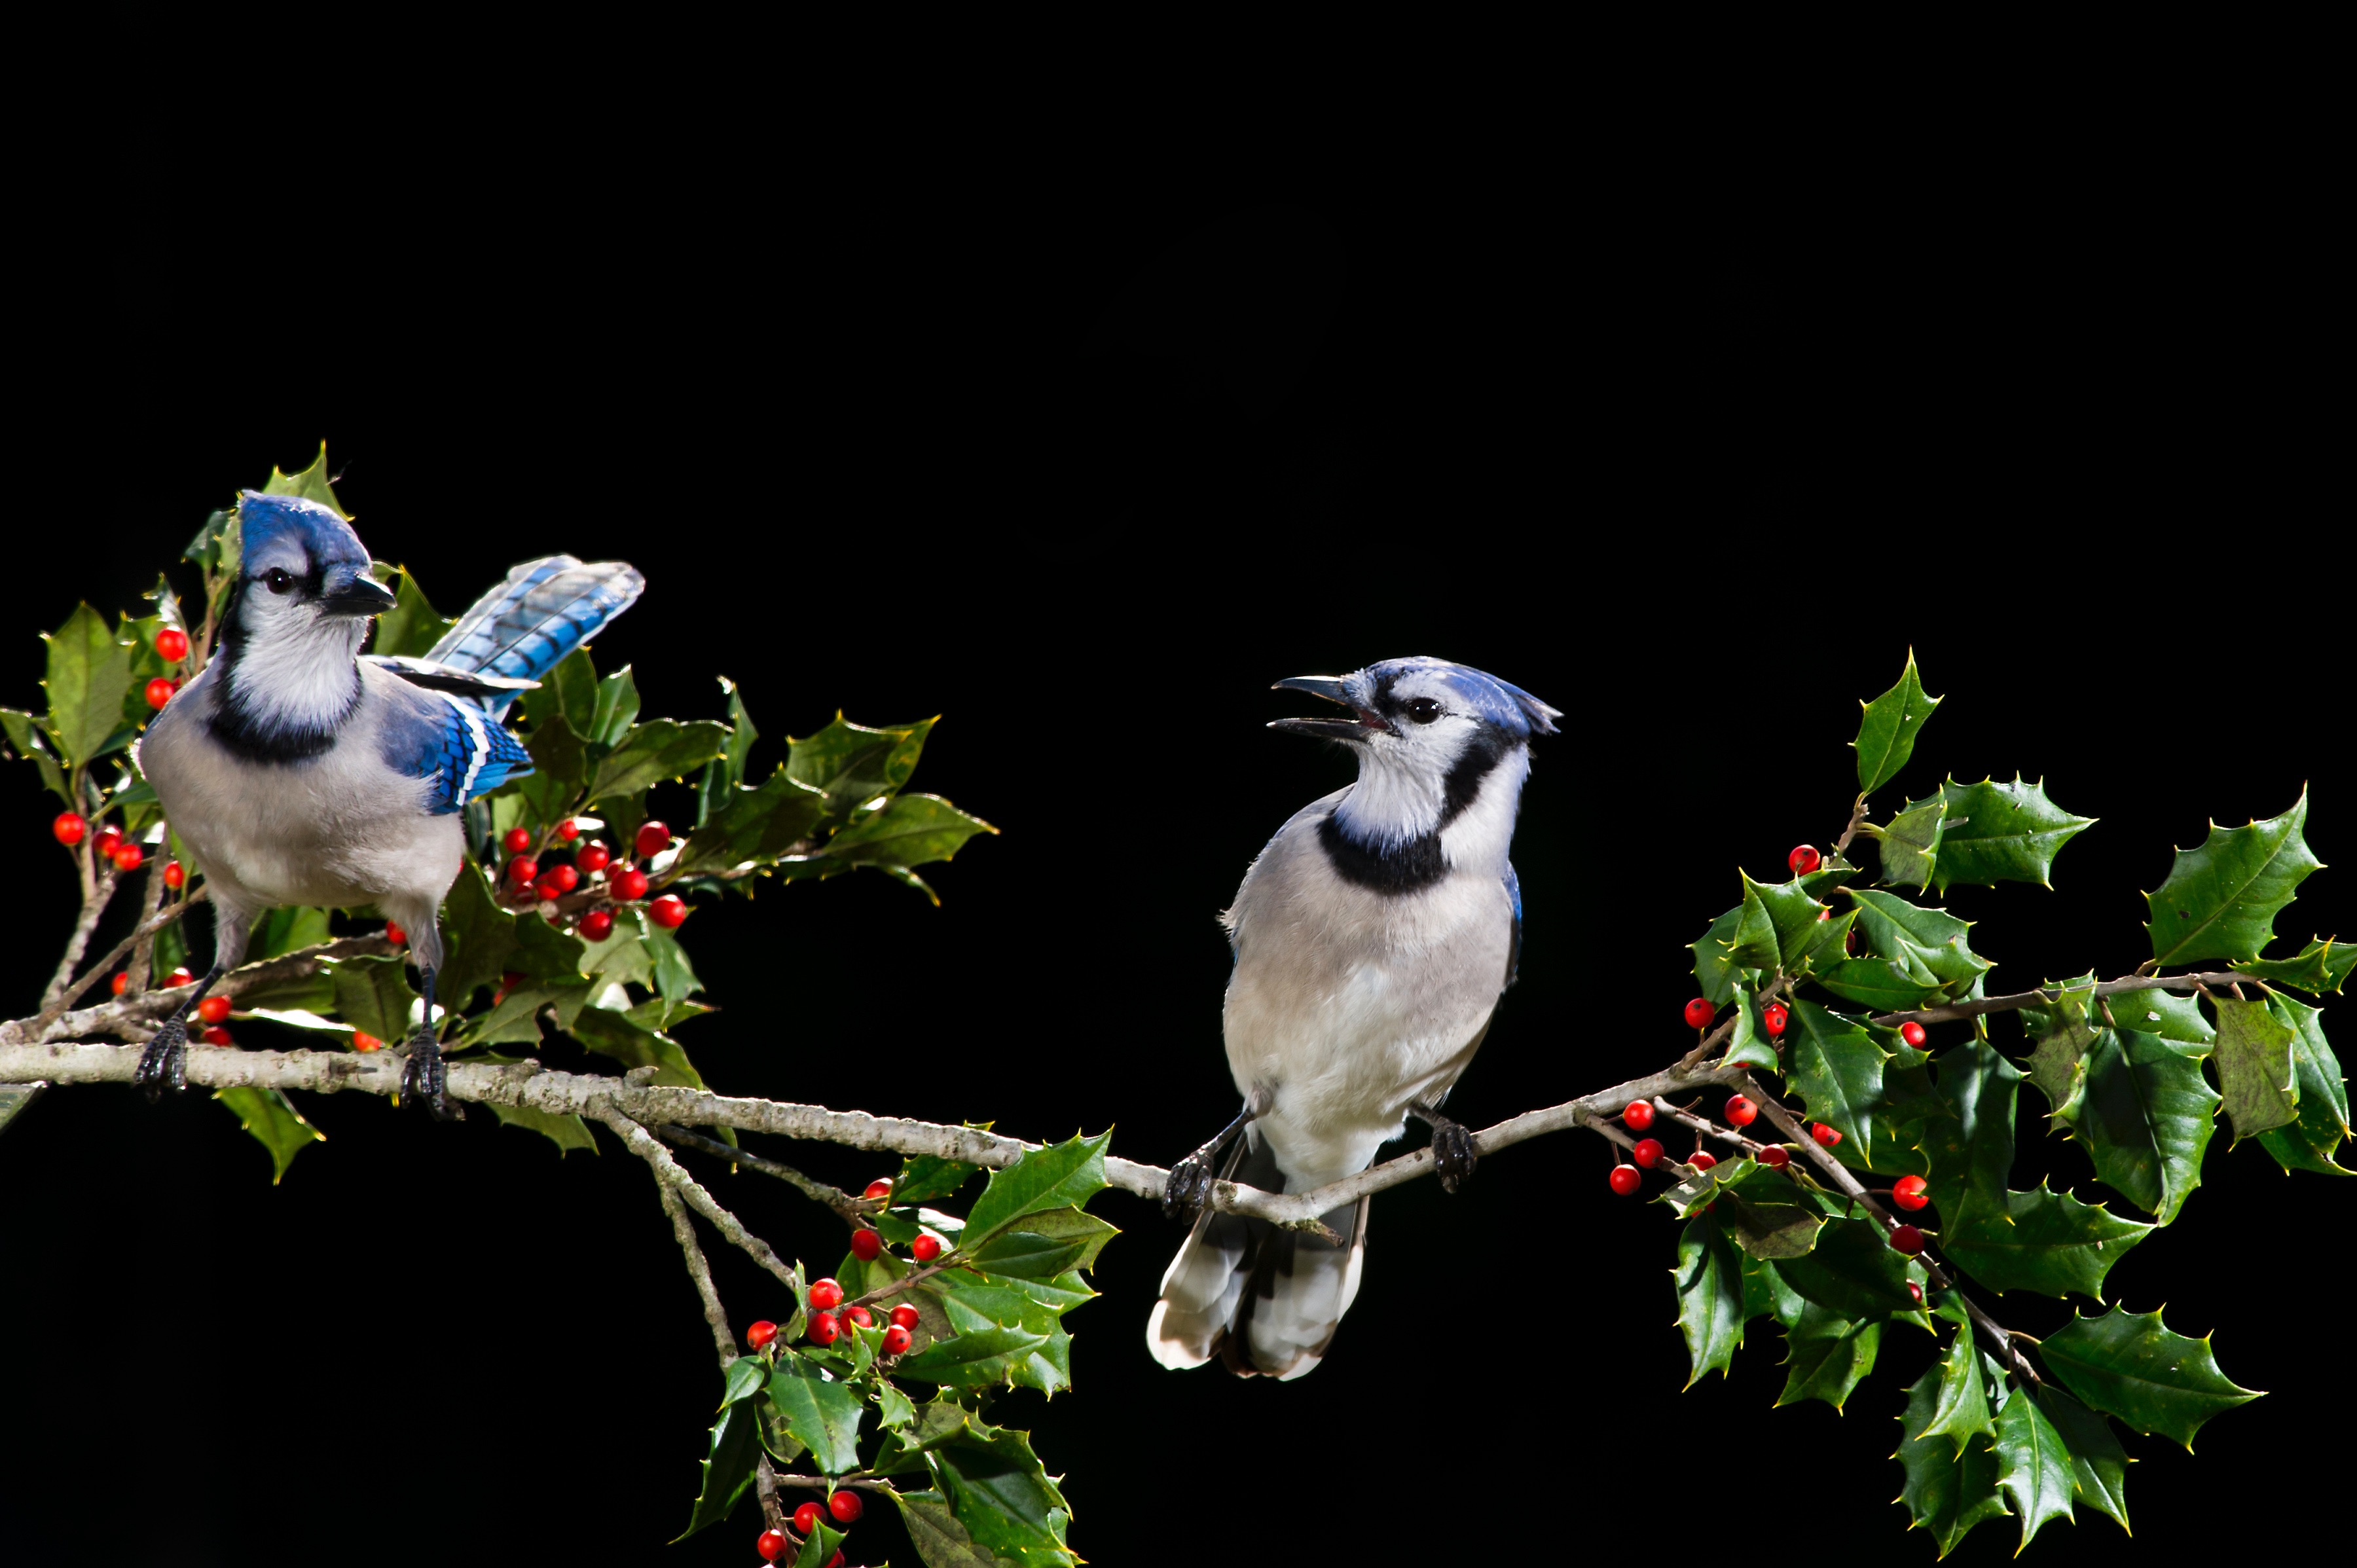
branch, bird, wildlife, beak, fauna, jay, blue jay, vertebrate, perching bird